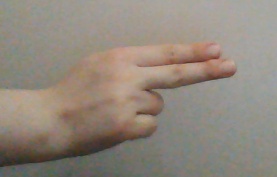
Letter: ain